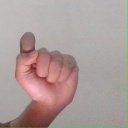
अक्षर: घ